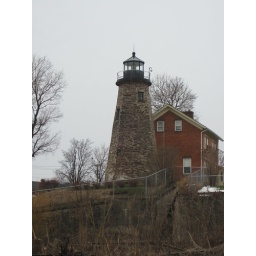
Light house near lake Ontario